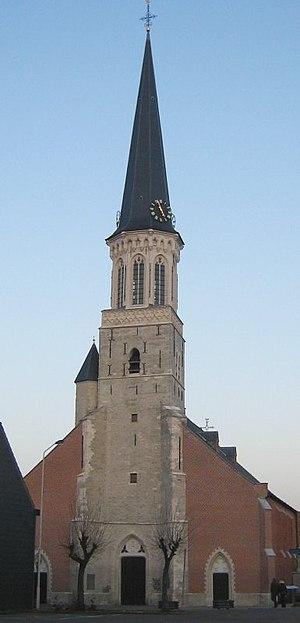
Cette page regroupe l'ensemble des monuments classés de la ville belge de Schelle.